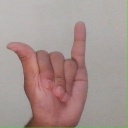
अक्षर: य